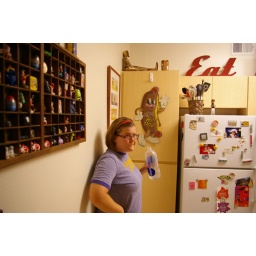
Ginger poses in the new kitchen in front of Mr. happy hot dog sign.